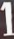
Number: 1